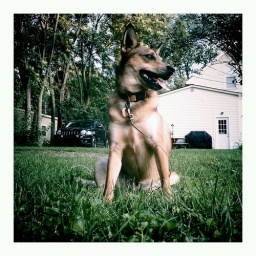
My dog Bandit and I were playing fetch in the backyard...Taken with my Droid Incredible cell phone and the Vignette application